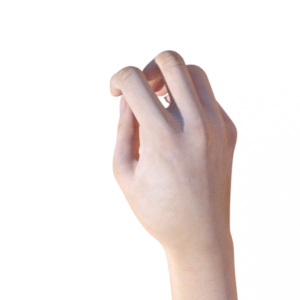
Label: rock